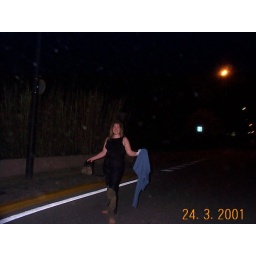
Sue in the Water 36 standing on the road